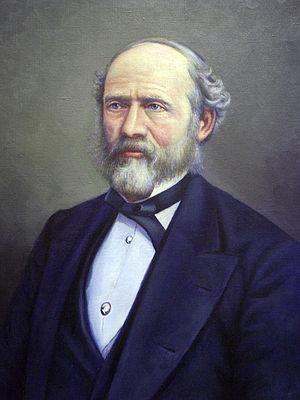
Lewis Henry Morgan est un anthropologue américain. Il fut le premier à mettre en place une étude des systèmes de la parenté, qui est un domaine élémentaire de l'anthropologie sociale et culturelle contemporaine. Il vécut parmi les Indiens iroquois et observa leur vie sociale et culturelle, faisant de sa propre expérience le matériau brut de sa réflexion.